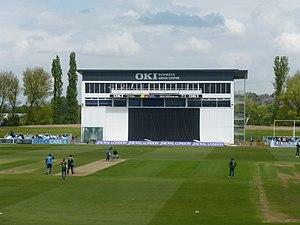
Le County Cricket Ground est un terrain de cricket à Derby, en Angleterre.